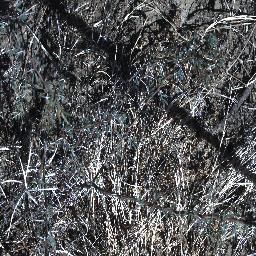
Label: prickly_acacia